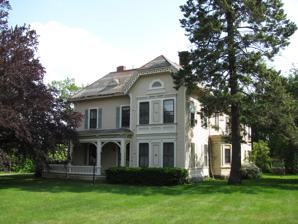
Building: Beechwood (Southbridge, Massachusetts)
Country: United States of America
Year built: 1868
Historic house in Massachusetts, United States United States historic place Beechwood U.S. National Register of Historic Places Beechwood Show map of Massachusetts Show map of the United States Location 495 Main St., Southbridge, Massachusetts Coordinates 42°4′38″N 72°2′18″W / 42.07722°N 72.03833°W / 42.07722; -72.03833 Area 1 acre (0.40 ha) Built 1868 Architectural style Stick/Eastlake MPS Southbridge MRA NRHP reference No. 89000527 Added to NRHP June 22, 1989 Beechwood is a historic house at 495 Main Street in Southbridge, Massachusetts .  Built in 1868, it is prominent locally as a fine early example of Stick style architecture, and as one of the first houses to be built that became one of the city's upper-class neighborhoods.  It was listed on the National Register of Historic Places in 1989. Description and history Beechwood is located near the transition point on the west side of downtown Southbridge between its commercial area and adjacent residential parts of Main Street.  It is set on the south side of Main Street, between South and Marcy Streets.  It is a 2 + 1 ⁄ 2 -story wood-frame structure, with a complex cross-gabled roof configuration and a mostly clapboarded exterior. The roof is covered in multi-colored slate, and is mainly a side gable, although a clipped gable facing front ends a perpendicular ridge set atop a projecting section. The roof eave is adorned in places with brackets, and in the front-facing gable with bargeboard.  A single-story porch shelters the left section of the main facade; it has paneled square posts, a low balustrade, and open-spandrel arches.  Windows on the projecting right-side section are separated from each other by decorative wooden paneling. The house was built in 1868 as a wedding gift from Jedidah Marcy to his granddaughter, and was one of the first houses of the early Victorian style to be built in Southbridge.  It was also one of the first built in that section of Southbridge, an area that would not be fully developed until the 1890s.  Its porch, while typical of later buildings, shows details that are indicative of the earlier Italianate styling.  The Marcys were descendants of one of Southbridge's early settlers, and the house was built nearly across the street from the family homestead (where the Notre Dame Church now stands). See also National Register of Historic Places listings in Southbridge, Massachusetts National Register of Historic Places listings in Worcester County, Massachusetts References